Welsh fiscal balance

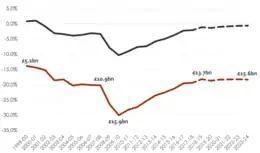

From 1999 to 2022 Wales has had a negative fiscal balance, due to public spending in Wales exceeding tax revenue. For the 2018–19 fiscal year, the fiscal deficit was about 19.4 percent of Wales's estimated GDP, compared to 2 percent for the United Kingdom as a whole. All UK nations and regions except for East, South East England and London have a deficit. Wales' fiscal deficit per capita of £4,300 is the second highest of the economic regions, after the Northern Ireland fiscal deficit, which is nearly £5,000 per capita.